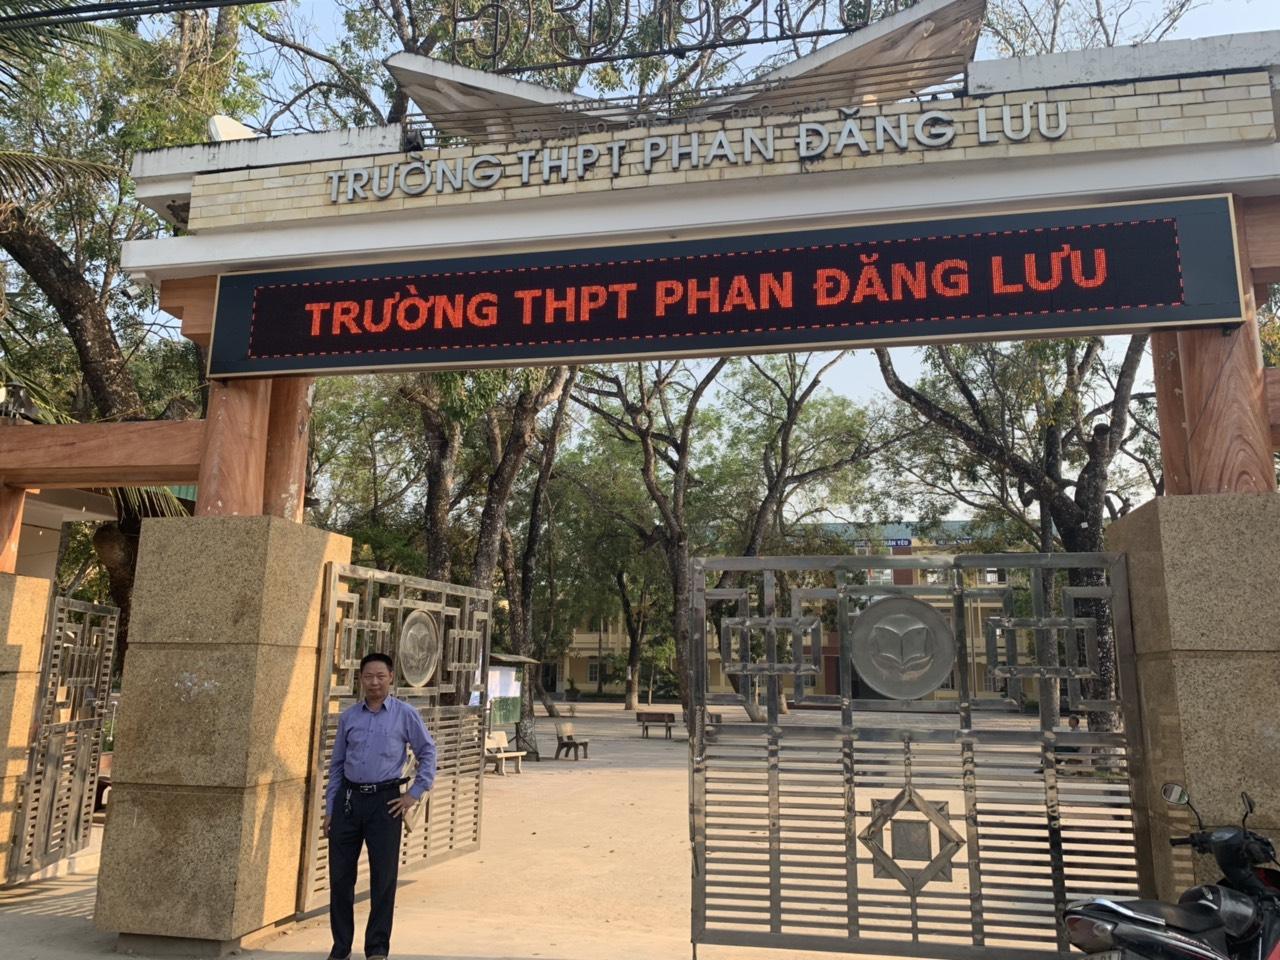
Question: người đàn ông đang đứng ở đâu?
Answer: đang đứng trước cổng trường trung học phổ thông phan đăng lưu